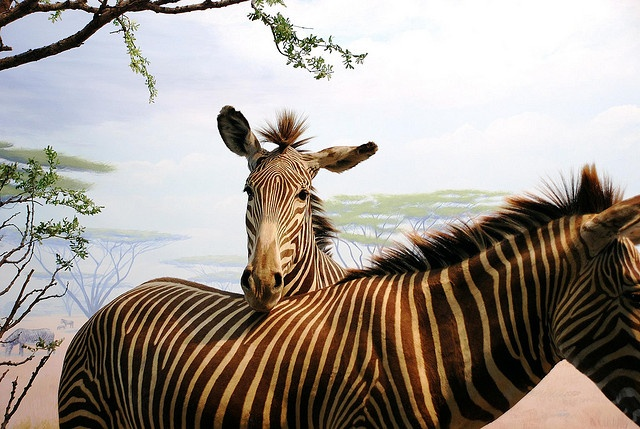
A pair of zebras standing next to each other near a tree.
Two zebra standing next to each other on a field.
an image of two zebras that are on the sand
There are two zebras that are very close to each other
a pair of zebras one has it head on the others back